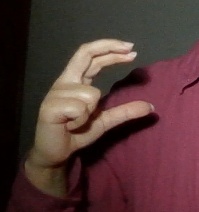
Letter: thal